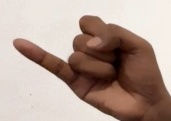
ASL sign: J